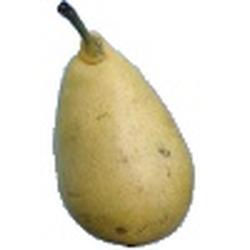
Label: Pear